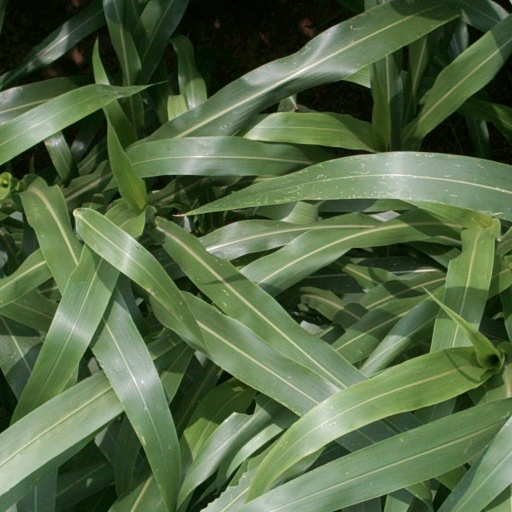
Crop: sorghum